Wexford Harbour

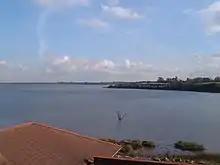
View across Wexford Harbour

Wexford Harbour in County Wexford, Ireland is the natural harbour at the mouth of the River Slaney. In earlier times, the area occupied by the harbour was considerably larger than it is today, up to wide at its widest point, with large mud flats on both sides. These were known as the North Slob and the South Slob from the Irish word "slab", meaning mud. It contained several islands, among which the large island of Beggerin was known to be a safe refuge for early Christian settlements.